2017 FA Cup final

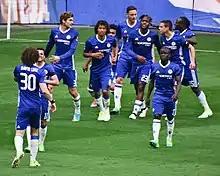
Chelsea players celebrating a goal in the semi-final match against Tottenham Hotspur

Chelsea also started their FA Cup campaign in the third round where they were drawn at home at Stamford Bridge against League One side Peterborough United. The home side took the lead through Pedro, and Michy Batshuayi doubled their advantage before half-time. Willian made it seven minutes after the interval before John Terry was sent off for a foul on Lee Angol. Three minutes later, Tom Nichols scored for Peterborough but Pedro scored with 15 minutes to go to make the final score . In the fourth round, they were drawn against Championship team Brentford at home. Goals from Willian and Pedro made it after 21 minutes, before Branislav Ivanović's goal on the break and a penalty from Batshuayi gave Chelsea a victory.